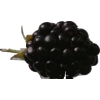
Label: blackberry